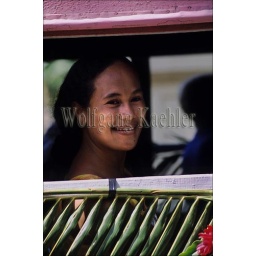
Western samoa, upolu island, apia, street scene, woman in bus smiling